My Fairy Tail Love Story

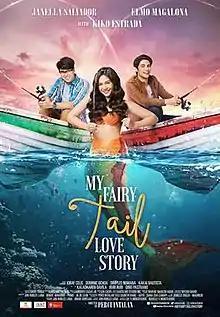
Theatrical release poster

My Fairy Tail Love Story is a 2018 Filipino romantic fantasy film, directed by Perci Intalan, starring Janella Salvador, Elmo Magalona and Kiko Estrada. It is produced by Regal Entertainment. It was released on February 14, 2018, by Regal Entertainment.